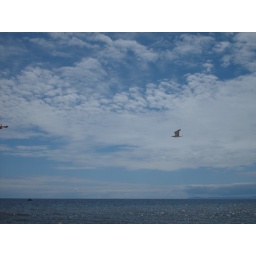
bird in the sky